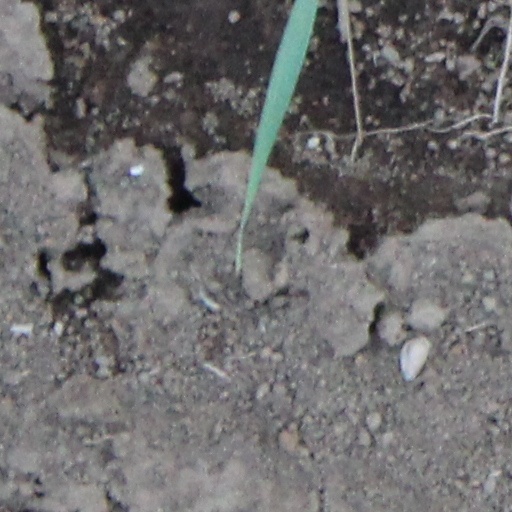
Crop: wheat